Bernardino António Gomes Jr.

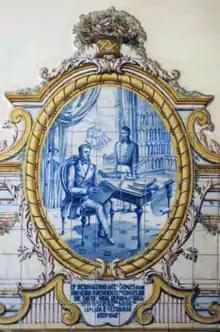
Azulejo panels at the old in Lisbon, mentioning his role in the reform of the Navy medical services

Bernardino António Gomes distinguished himself during the yellow fever and cholera epidemics that ravaged the country in the 1850s. He was sent as a national delegate to the third of the International Sanitary Conferences (in Constantinople, 1866); in opposition to Pettenkofer's anti-contagionism that dominated the scientific thinking of the conference, Bernardino António Gomes was a staunch defender of the theory of contagion and considered it advisable to ban all maritime communication to quell the ongoing cholera pandemic that had begun in the Ganges Delta, "to combat the scourge in the very countries in which it is born or, at least, to halt its progress as near as possible to its original home" (measures that were opposed, notably, by the delegates from the United Kingdom).